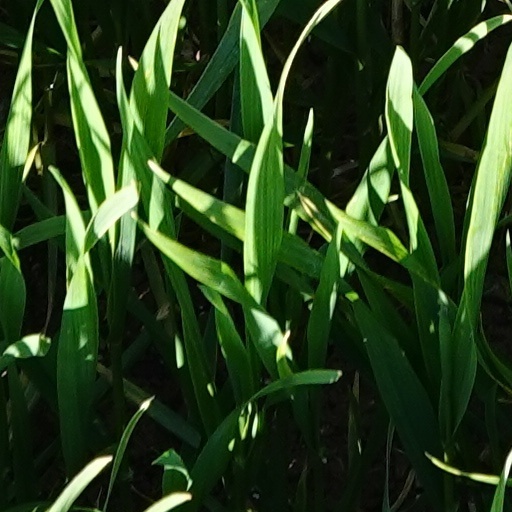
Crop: wheat